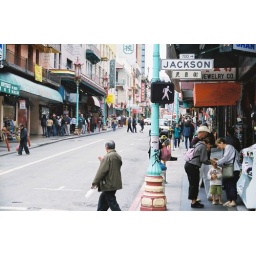
Chinatown once again in San Francisco. We can see on right the french family and the cow boy Polo